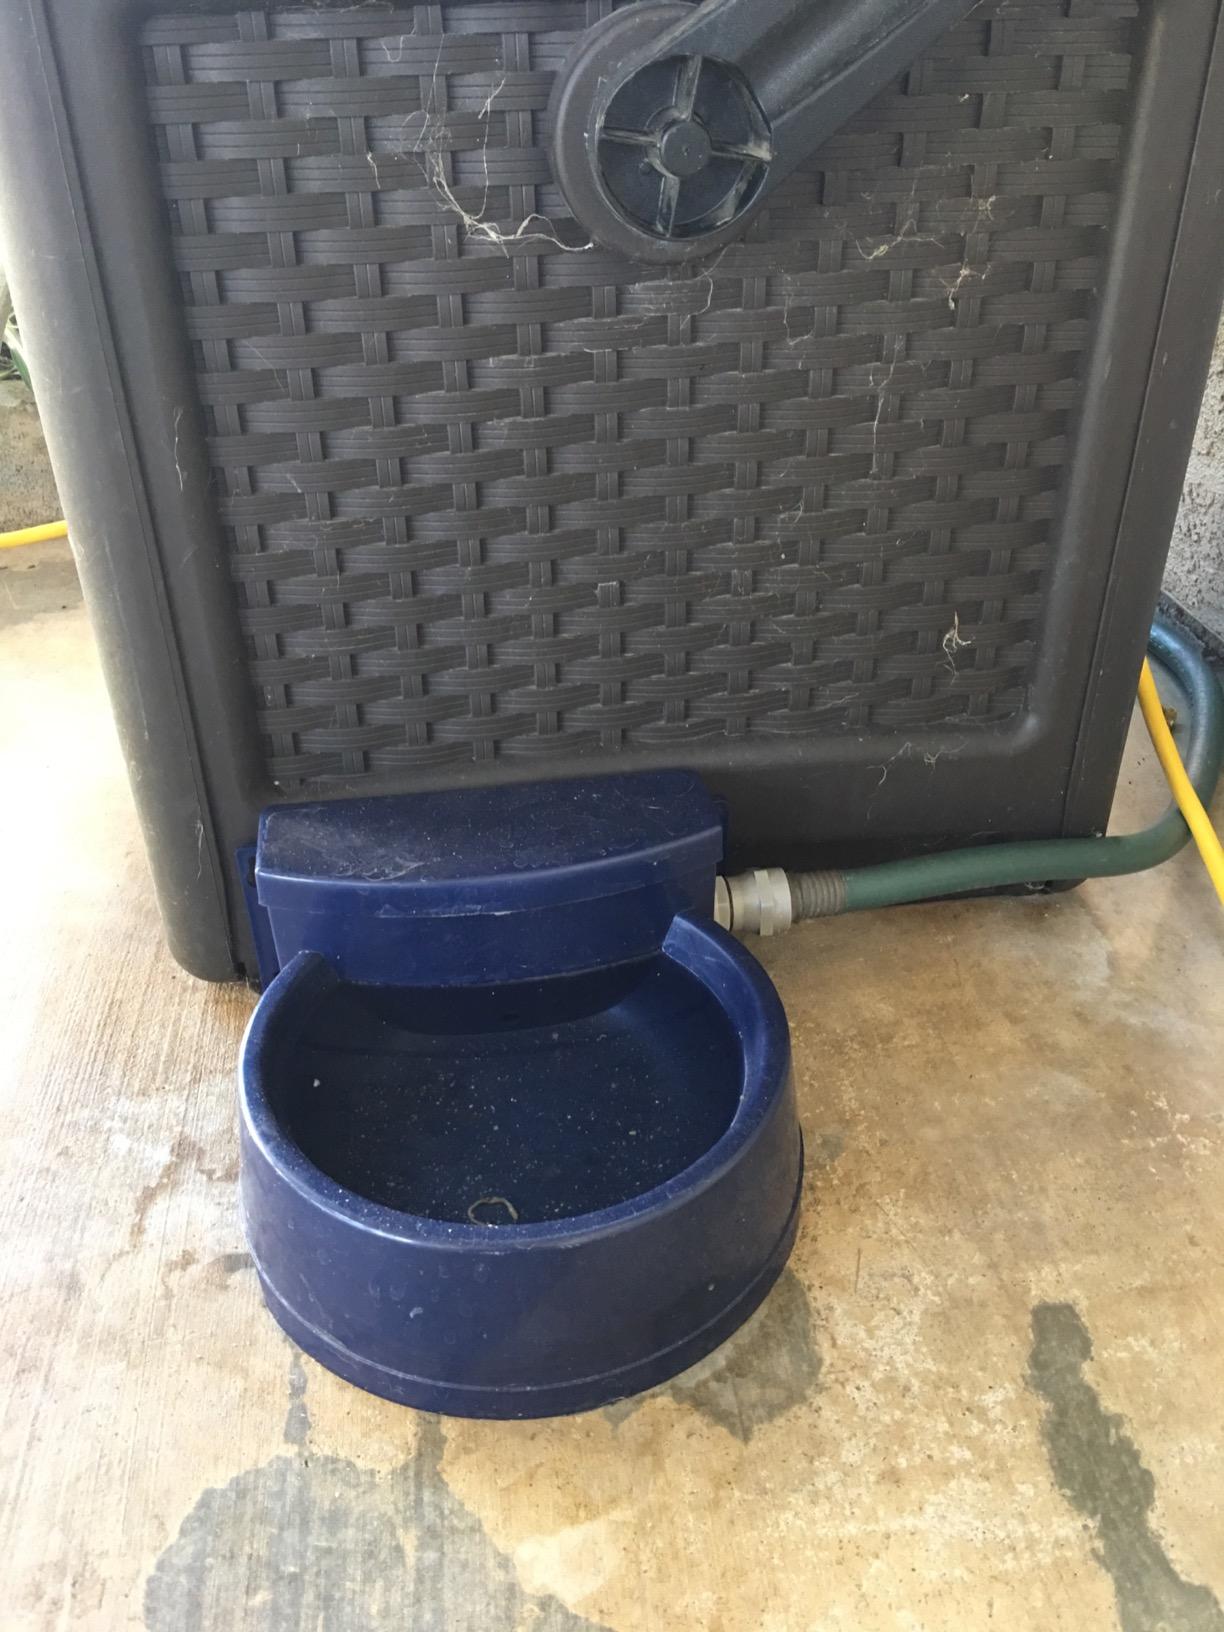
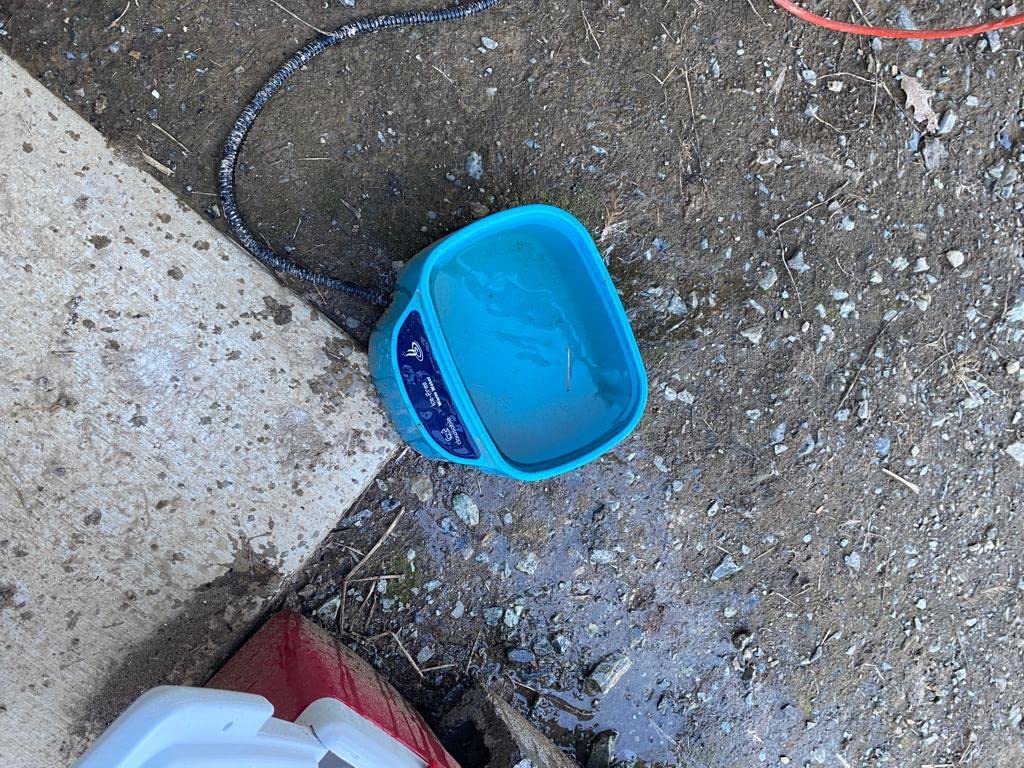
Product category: items_bowl
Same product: no